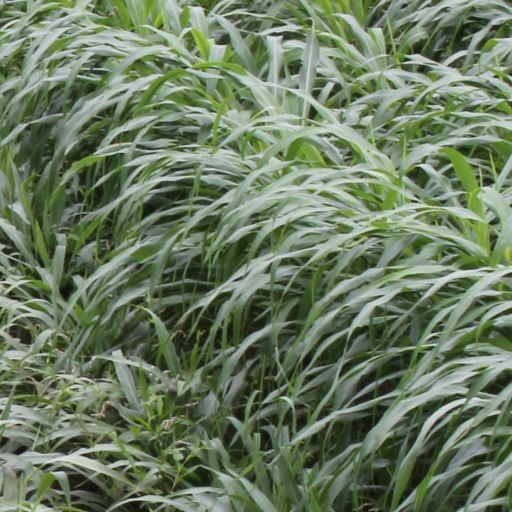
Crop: sorghum